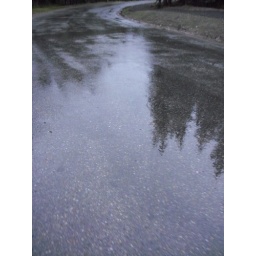
Trees reflected in the water covered roads